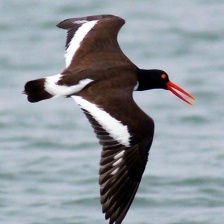
Species: OYSTER CATCHER
Scientific name: HAEMATOPUS
ImageNet parent category: oystercatcher